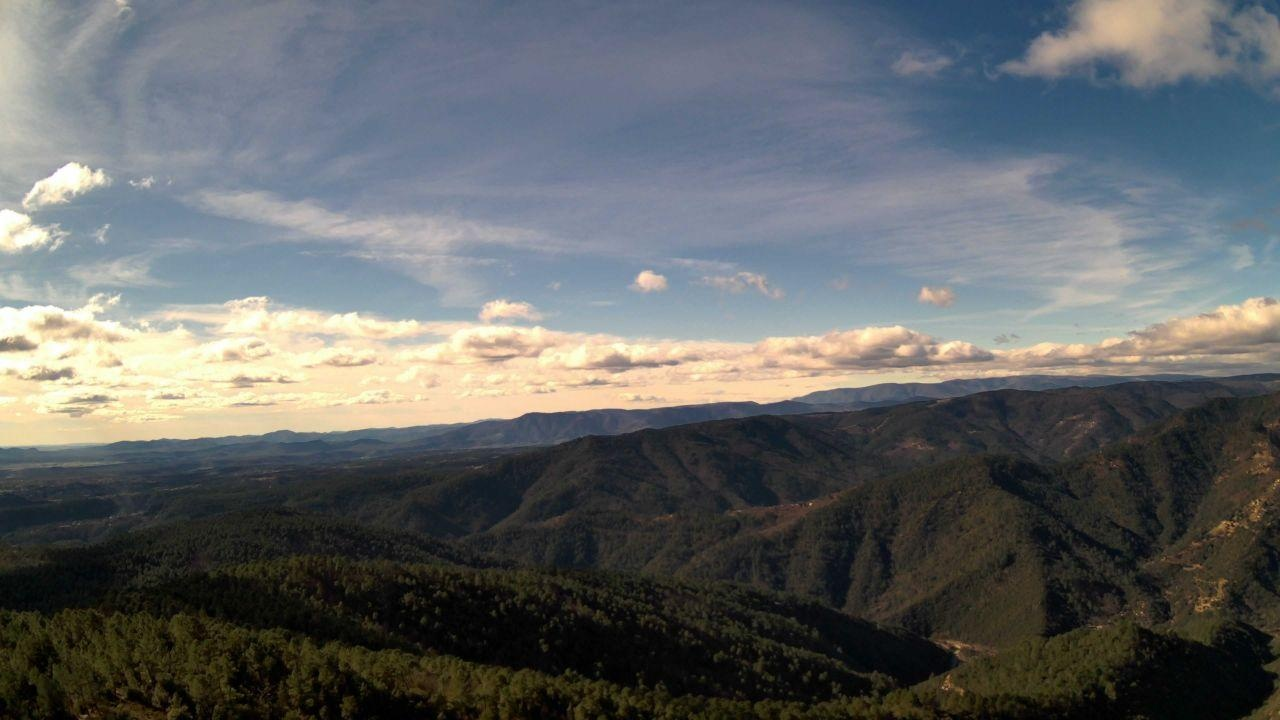
Fire: no
Smoke: yes